Carl Linder

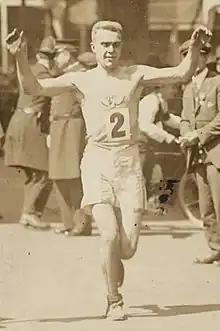

Carl Waino Alexander Linder ("né" Heinonen, September 13, 1889 – October 3, 1966) was a Finnish-American long-distance runner. He competed in the marathon at the 1920 Summer Olympics. One year earlier, he won the Boston Marathon.